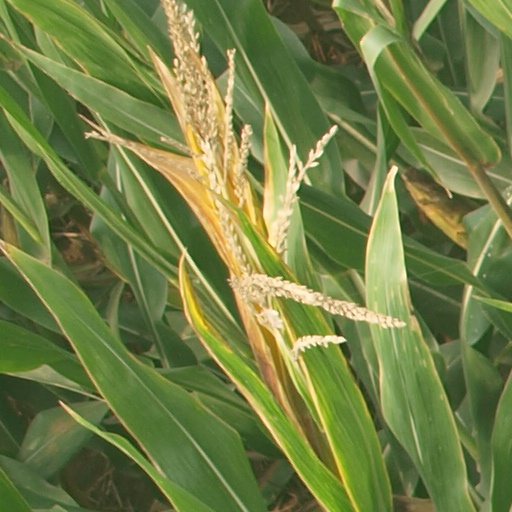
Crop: maize; corn